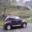
Label: automobile